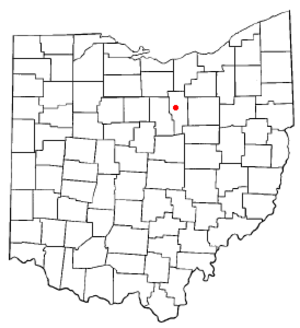
Ashland est une petite ville de l'État de l'Ohio, aux États-Unis.